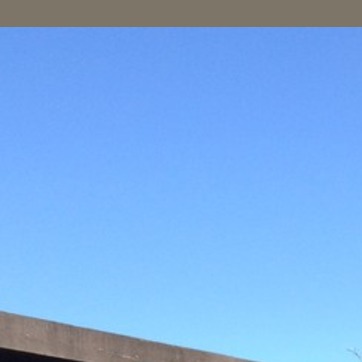
Material: sky